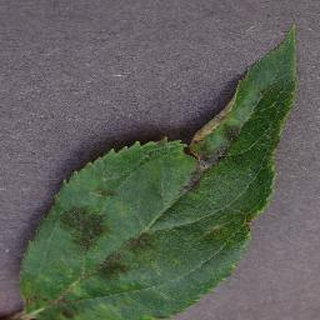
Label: apple_apple_scab